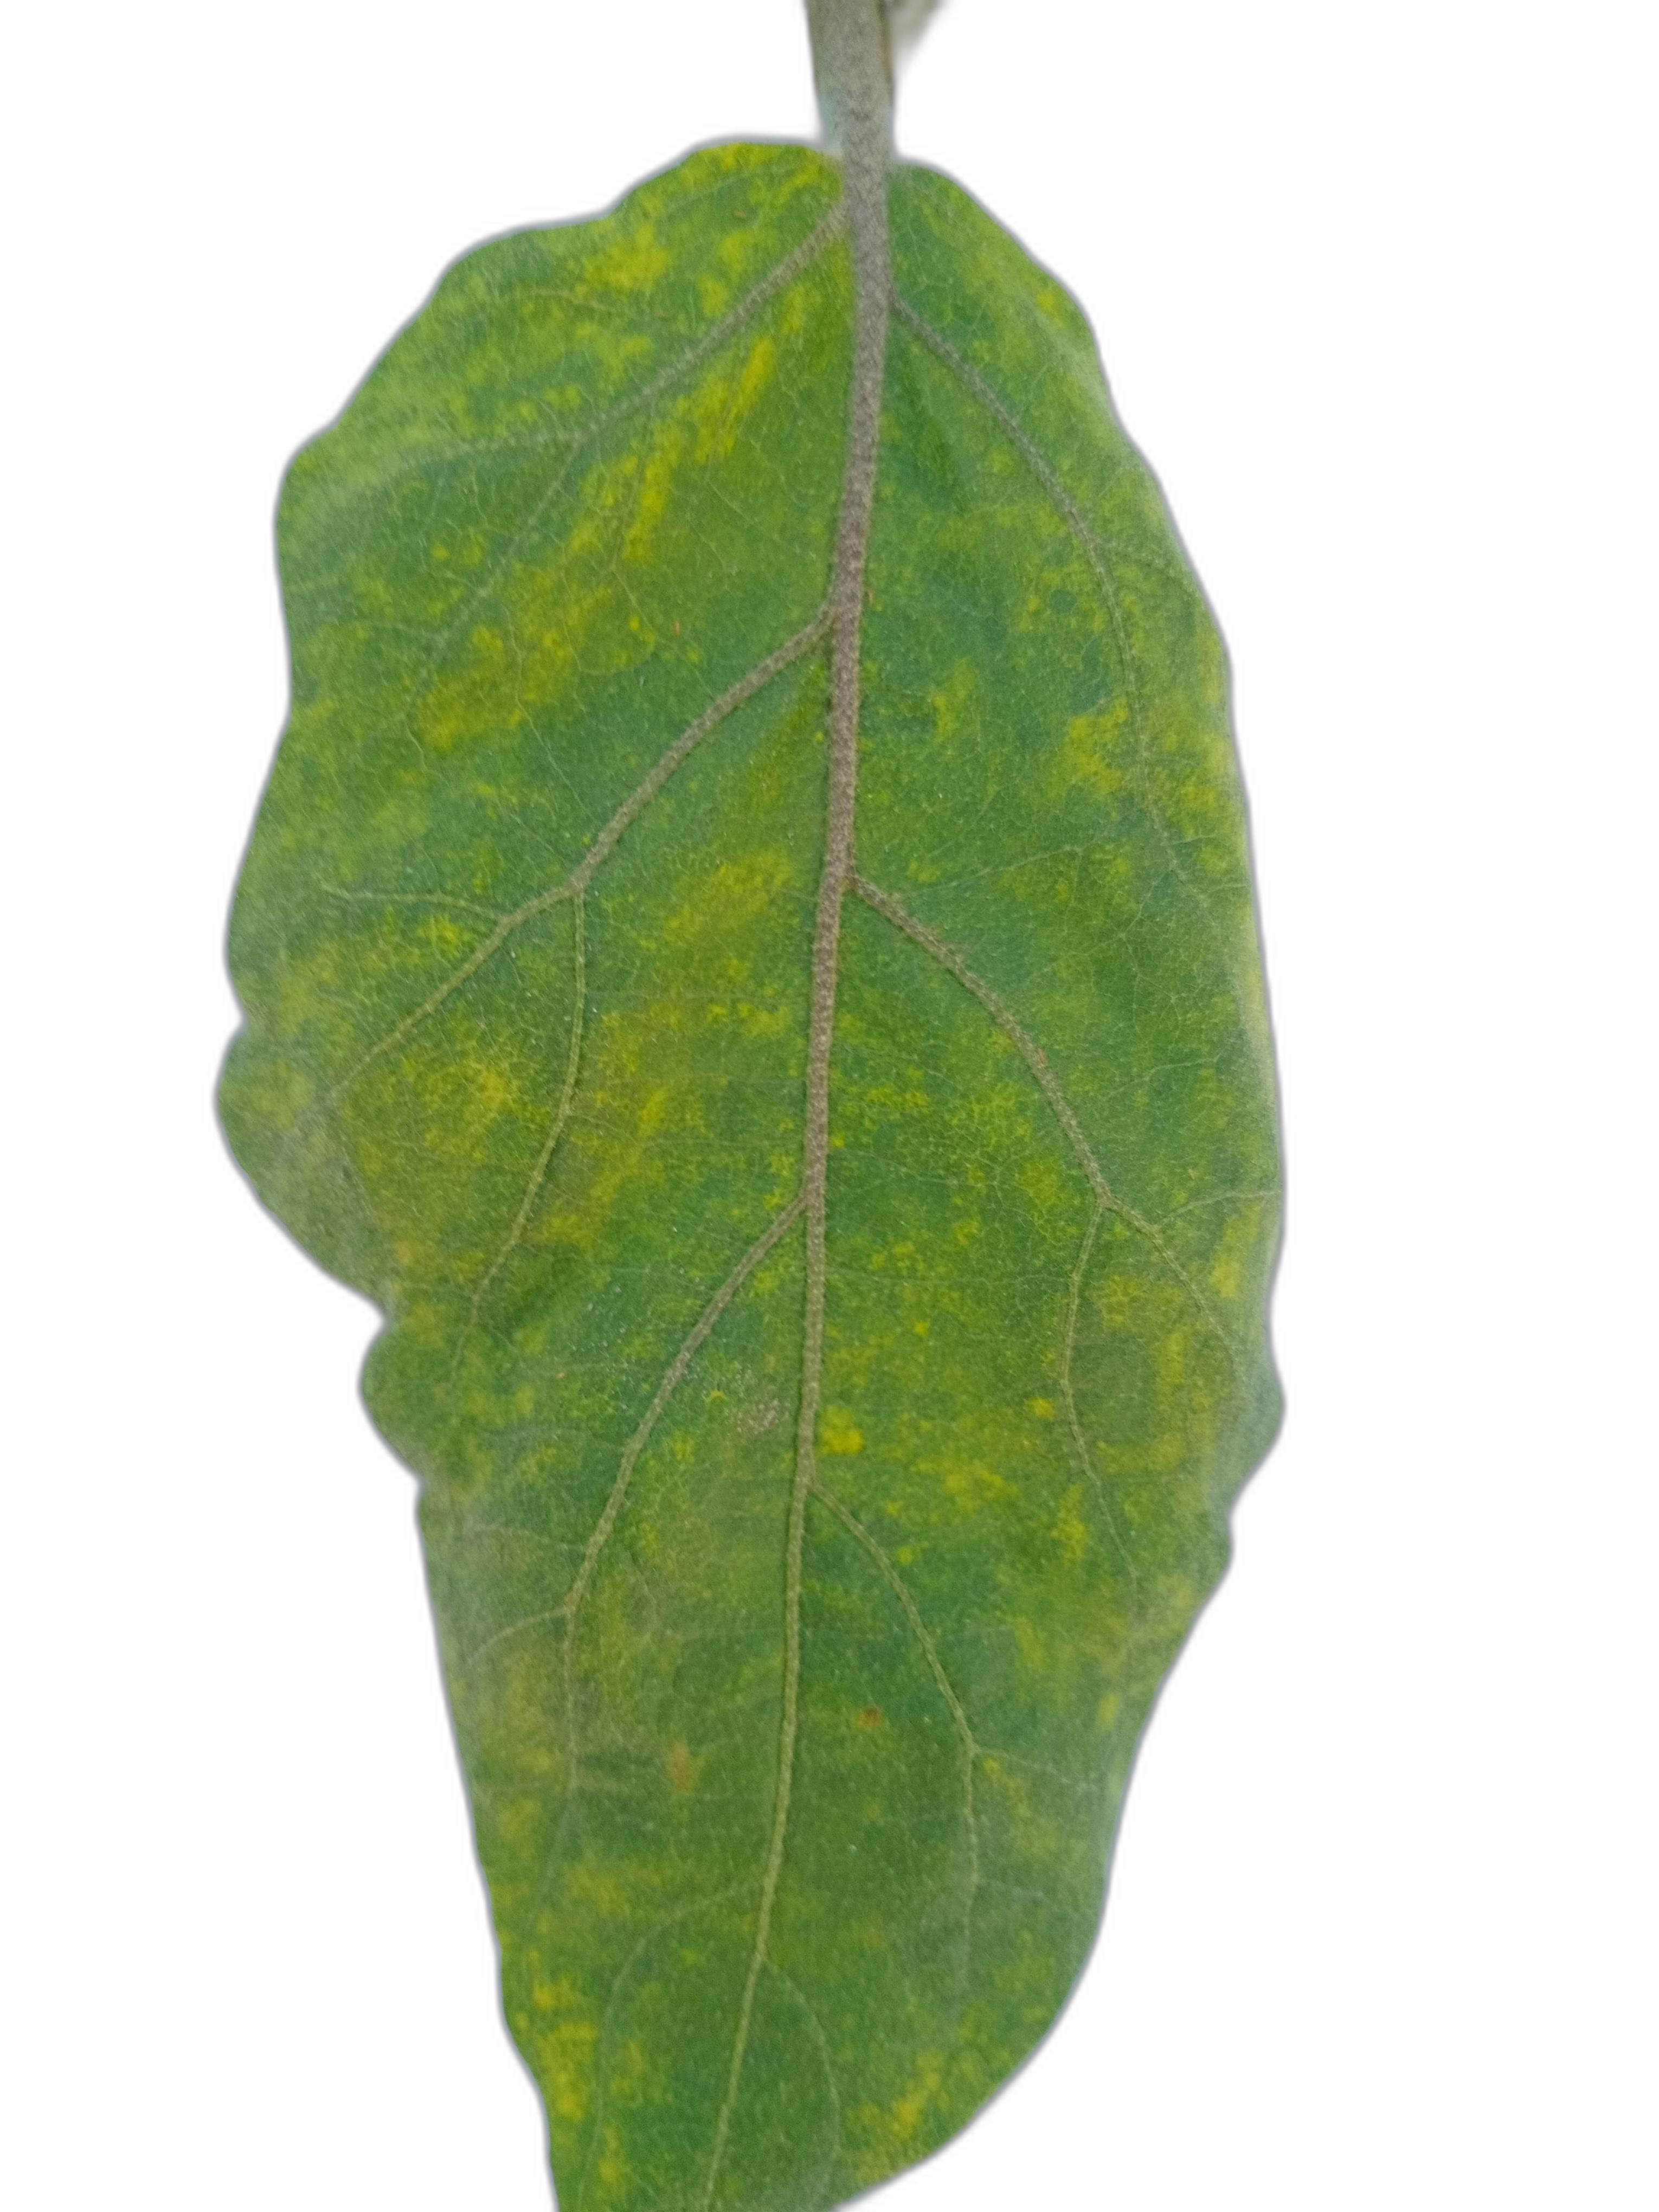
Label: Mosaic Virus Disease